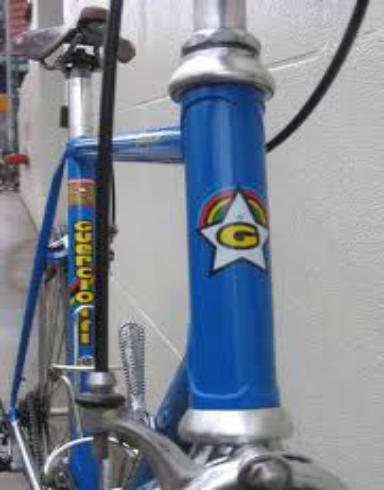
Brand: guerciotti
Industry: Transportation